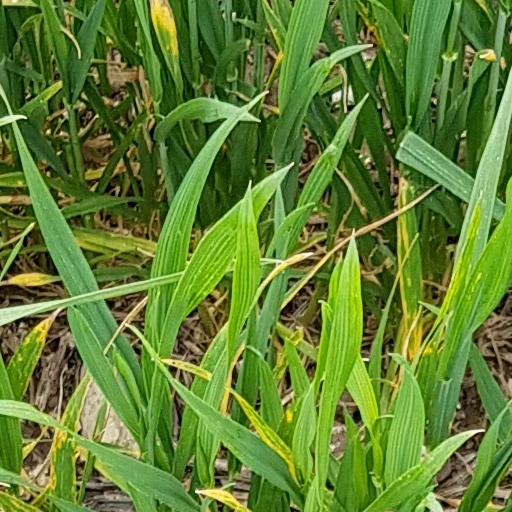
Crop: wheat